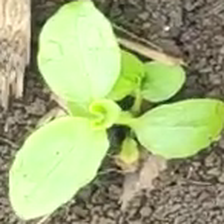
Weed species: Kena_(Commplina_benghalensio)